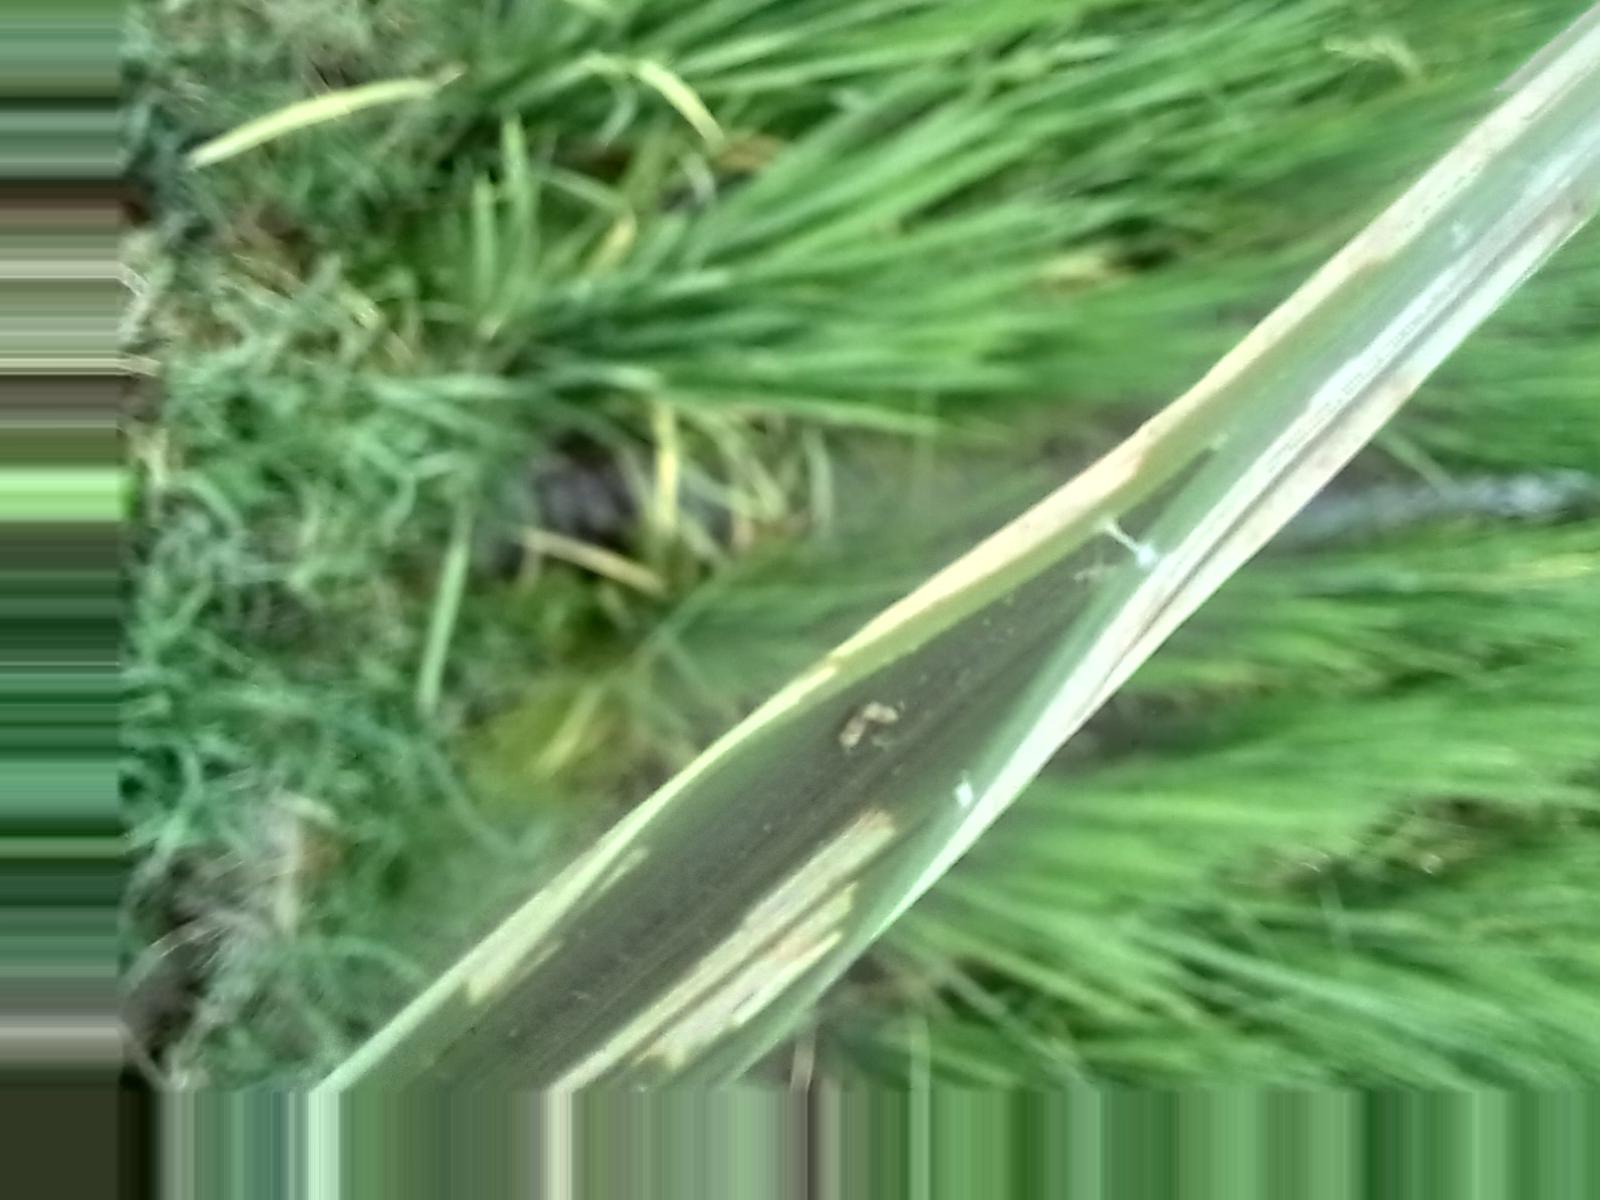
Nhãn: Sâu gai ( Hispa )